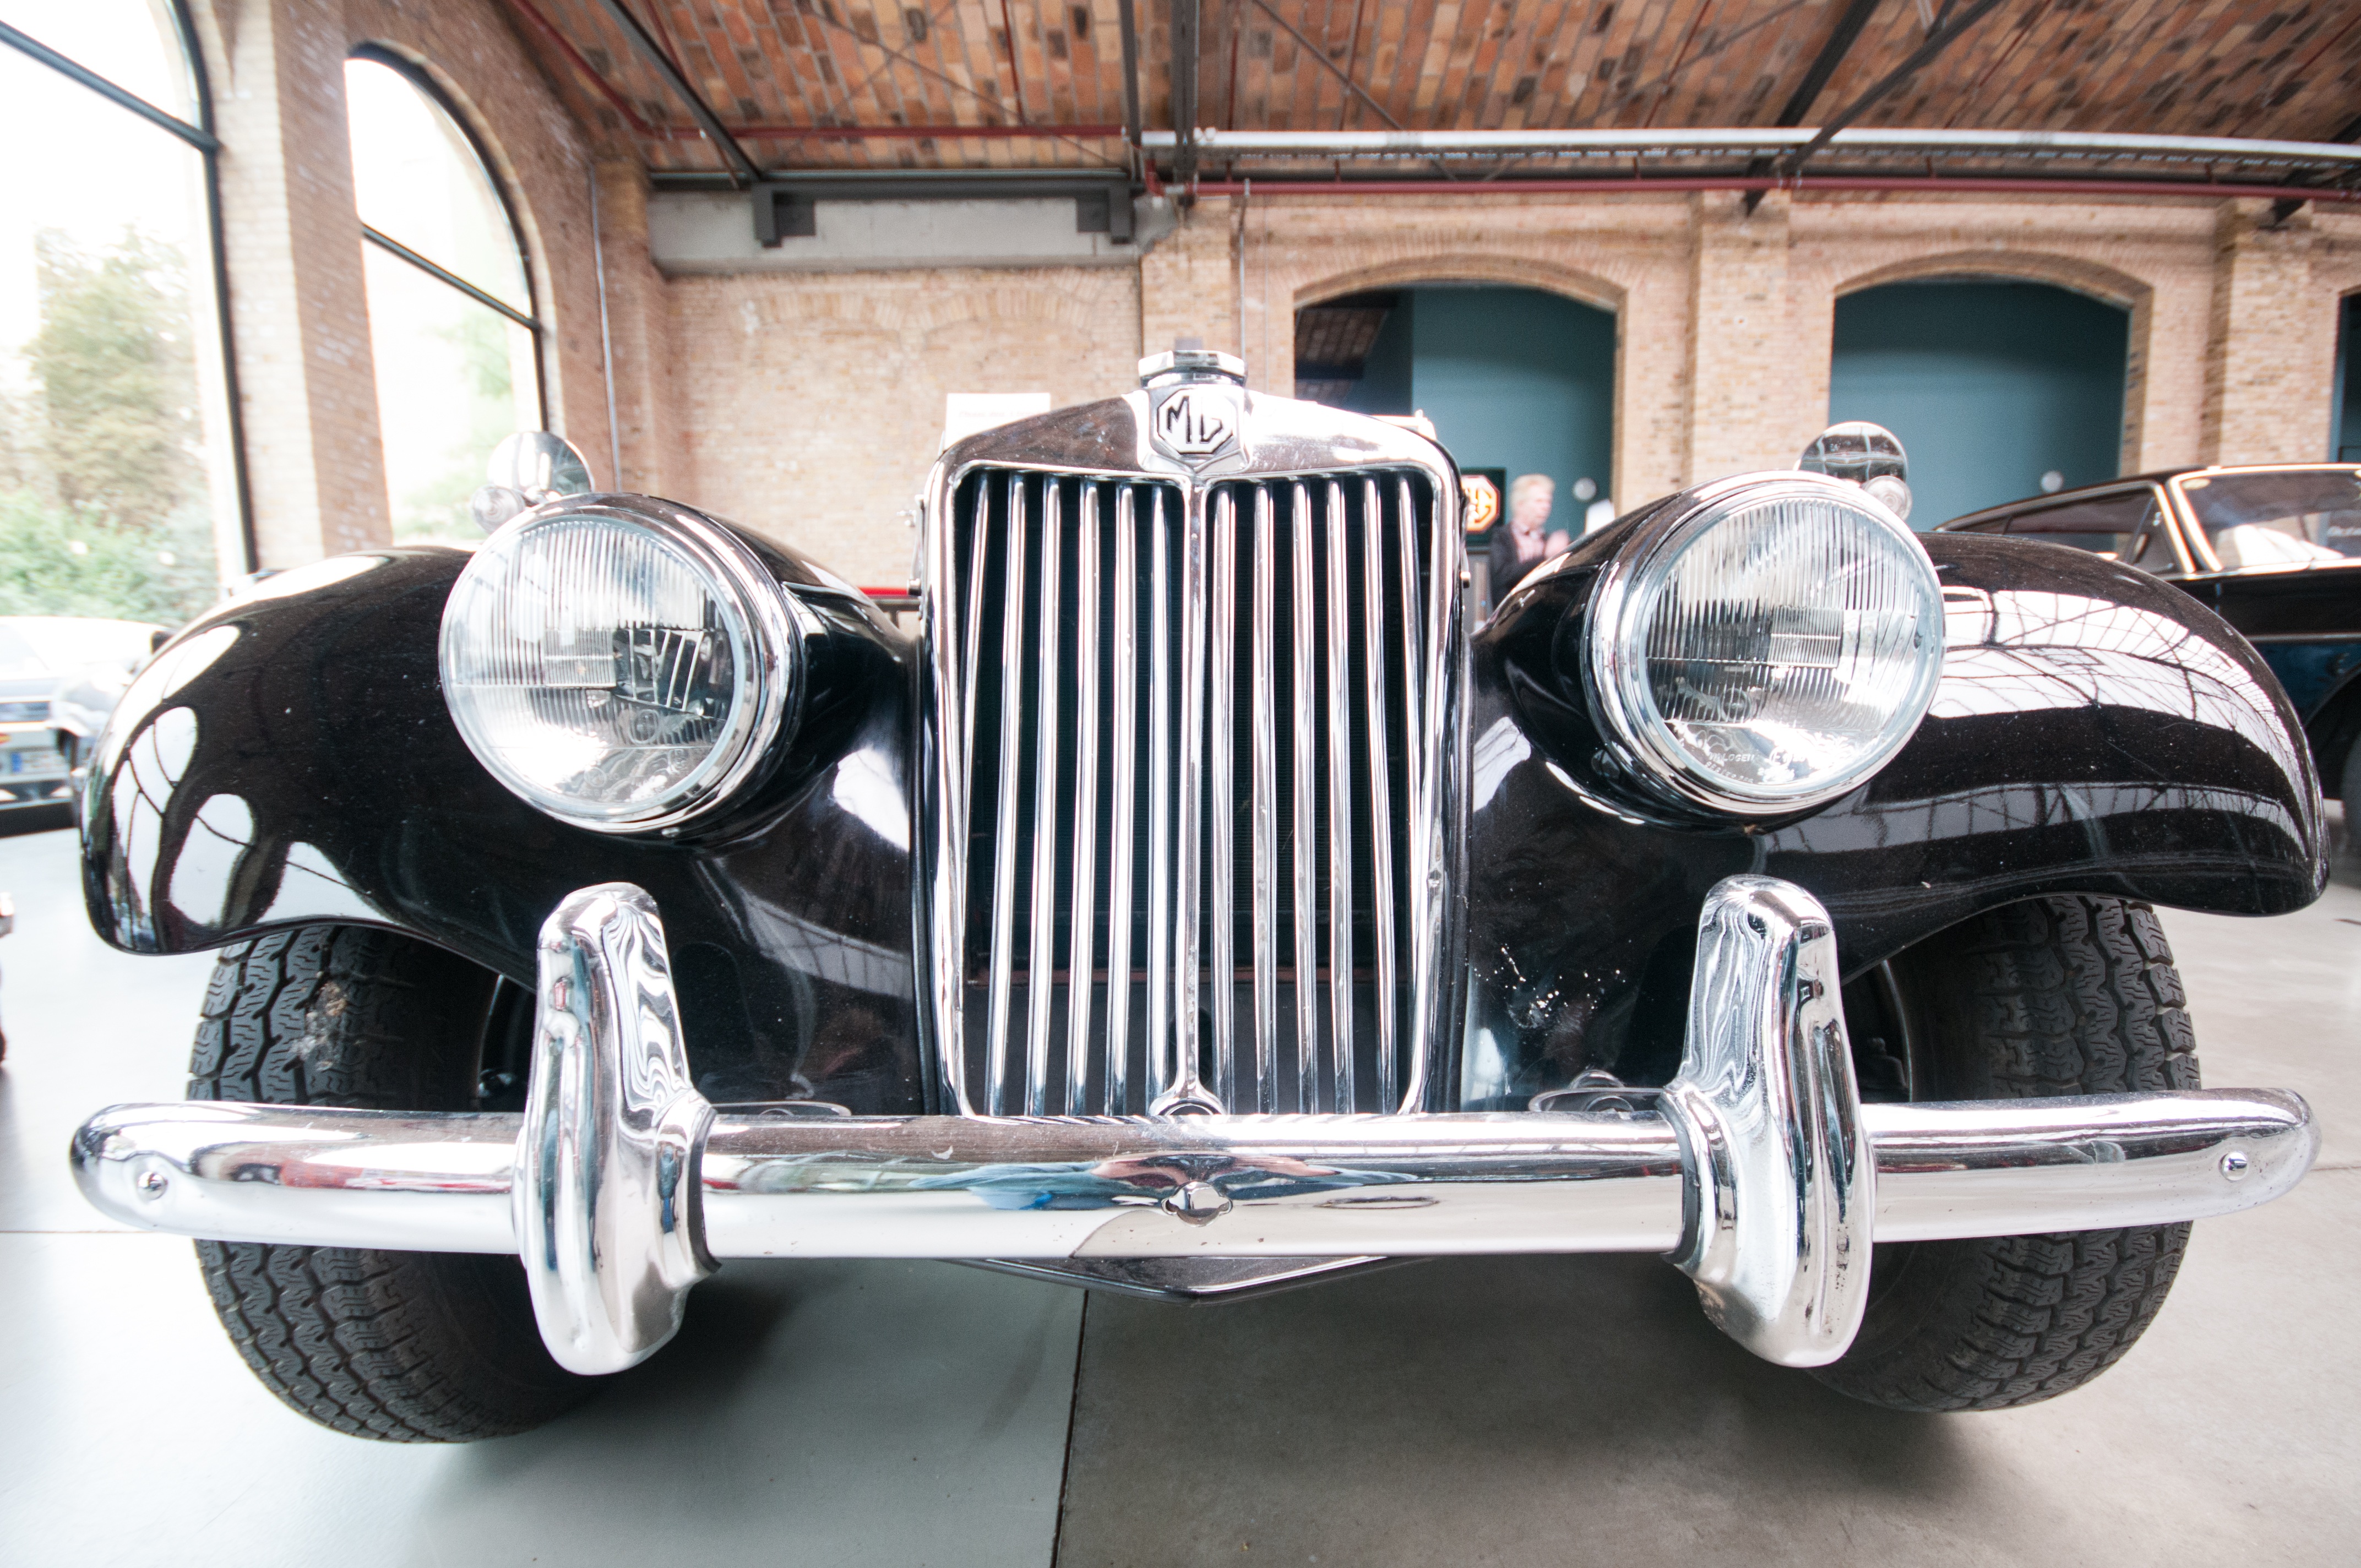
car, vintage, wheel, automobile, retro, old, transportation, vehicle, auto, classic car, motor vehicle, vintage car, style, classic, mg, classic cars, antique car, land vehicle, touring car, automobile make, luxury vehicle